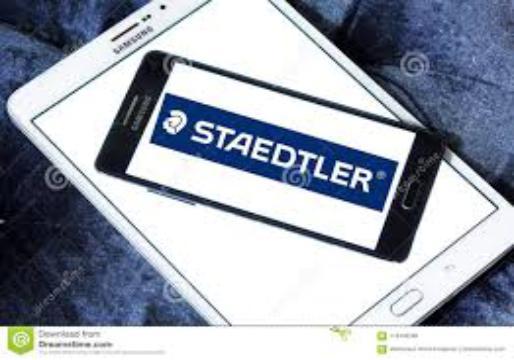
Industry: Necessities